4 21 polytope

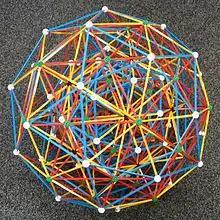
The 4 polytope can be projected into 3-space as a physical vertex-edge model. Pictured here as 2 concentric 600-cells (at the golden ratio) using Zome tools. (Not all of the 3360 edges of length (-1) are represented.)

The 4 is related to the 600-cell by a geometric folding of the Coxeter-Dynkin diagrams. This can be seen in the E8/H4 Coxeter plane projections. The 240 vertices of the 4 polytope are projected into 4-space as two copies of the 120 vertices of the 600-cell, one copy smaller (scaled by the golden ratio) than the other with the same orientation. Seen as a 2D orthographic projection in the E8/H4 Coxeter plane, the 120 vertices of the 600-cell are projected in the same four rings as seen in the 4. The other 4 rings of the 4 graph also match a smaller copy of the four rings of the 600-cell.